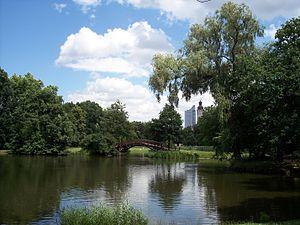
Leipzig [lɛpsik] est une ville-arrondissement d'Allemagne centrale, au nord-ouest du Land de Saxe. Avec plus de 570 000 habitants, elle est la ville la plus peuplée de la Saxe, devant Dresde, la capitale politique du Land.